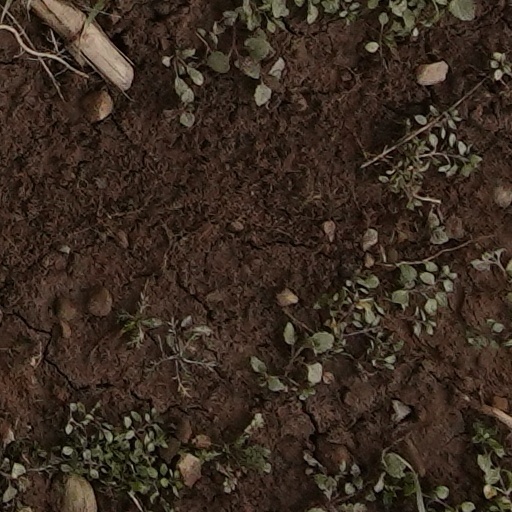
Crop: wheat